Convento de San Felipe el Real

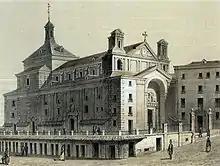
The Convento de San Felipe el Real in a woodcut of 1878.

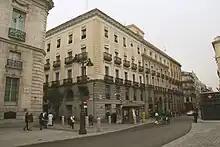
Now in its site is Casa Cordero, that is the first apartment building built in the city.

The now defunct Convento de San Felipe el Real (English: Convent of Saint Philip the Royal) (briefly called as San Felipe el Real) was a former Madrilenian convent of Calced Augustinian monks, located at the beginning of Calle Mayor in Madrid, next to the Puerta del Sol. Built between 16th and 17th centuries, was rise on a large pedestal (with protected perimeter of railings), was part of it a famous talking shop of the city (the Steps of San Felipe). One of its famous guests was Friar Luis de León. It was opposite the Palacio de Oñate.